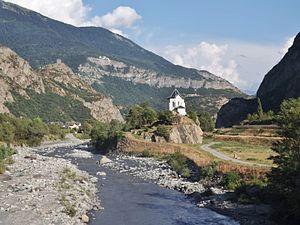
Vue de l'Arc et de la chapelle de l'Immaculée Conception, à Pontamafrey dans la vallée de la Maurienne, en Savoie.
Pontamafrey-Montpascal est une ancienne commune française située dans le département de la Savoie, en région Auvergne-Rhône-Alpes, elle fait partie de l’arrondissement et du canton de Saint-Jean-de-Maurienne.